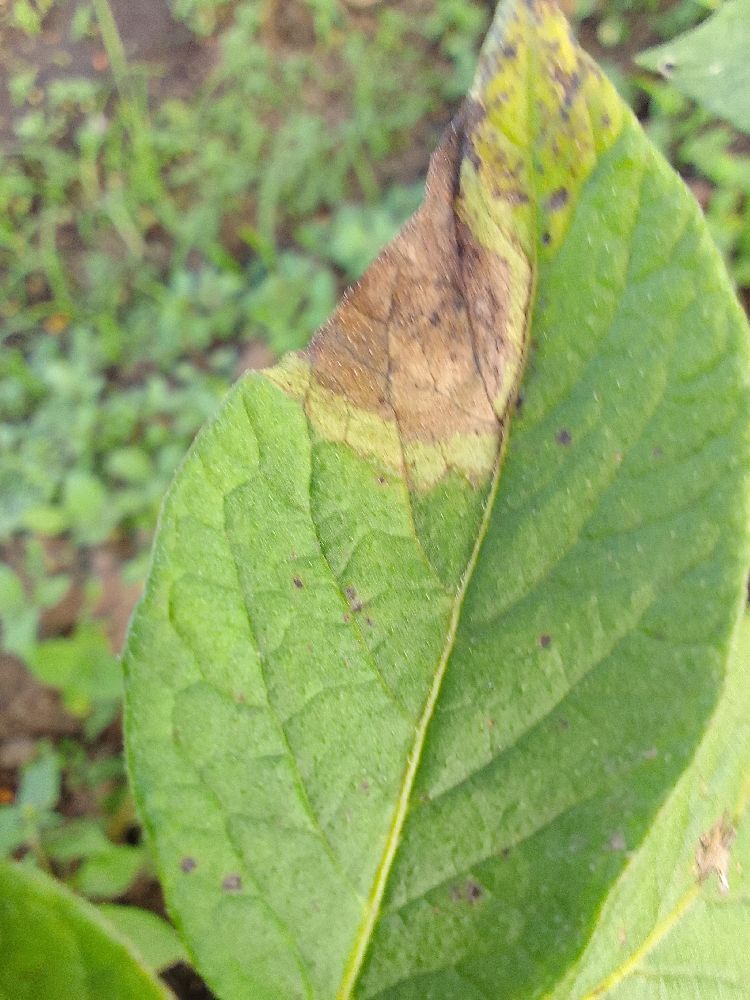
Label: Late blight